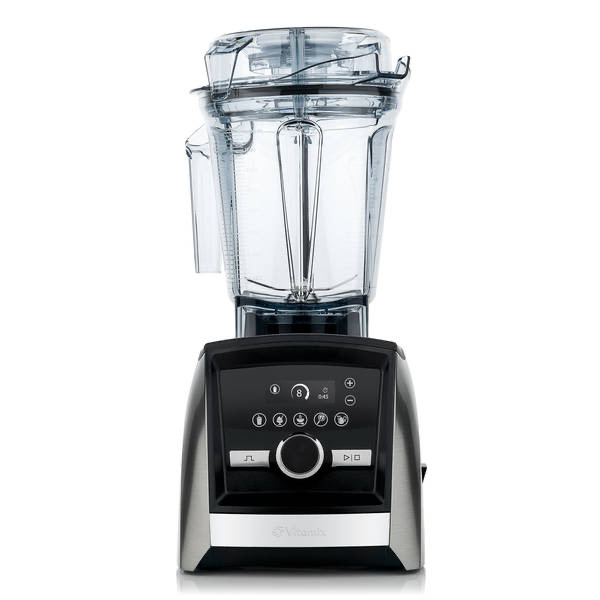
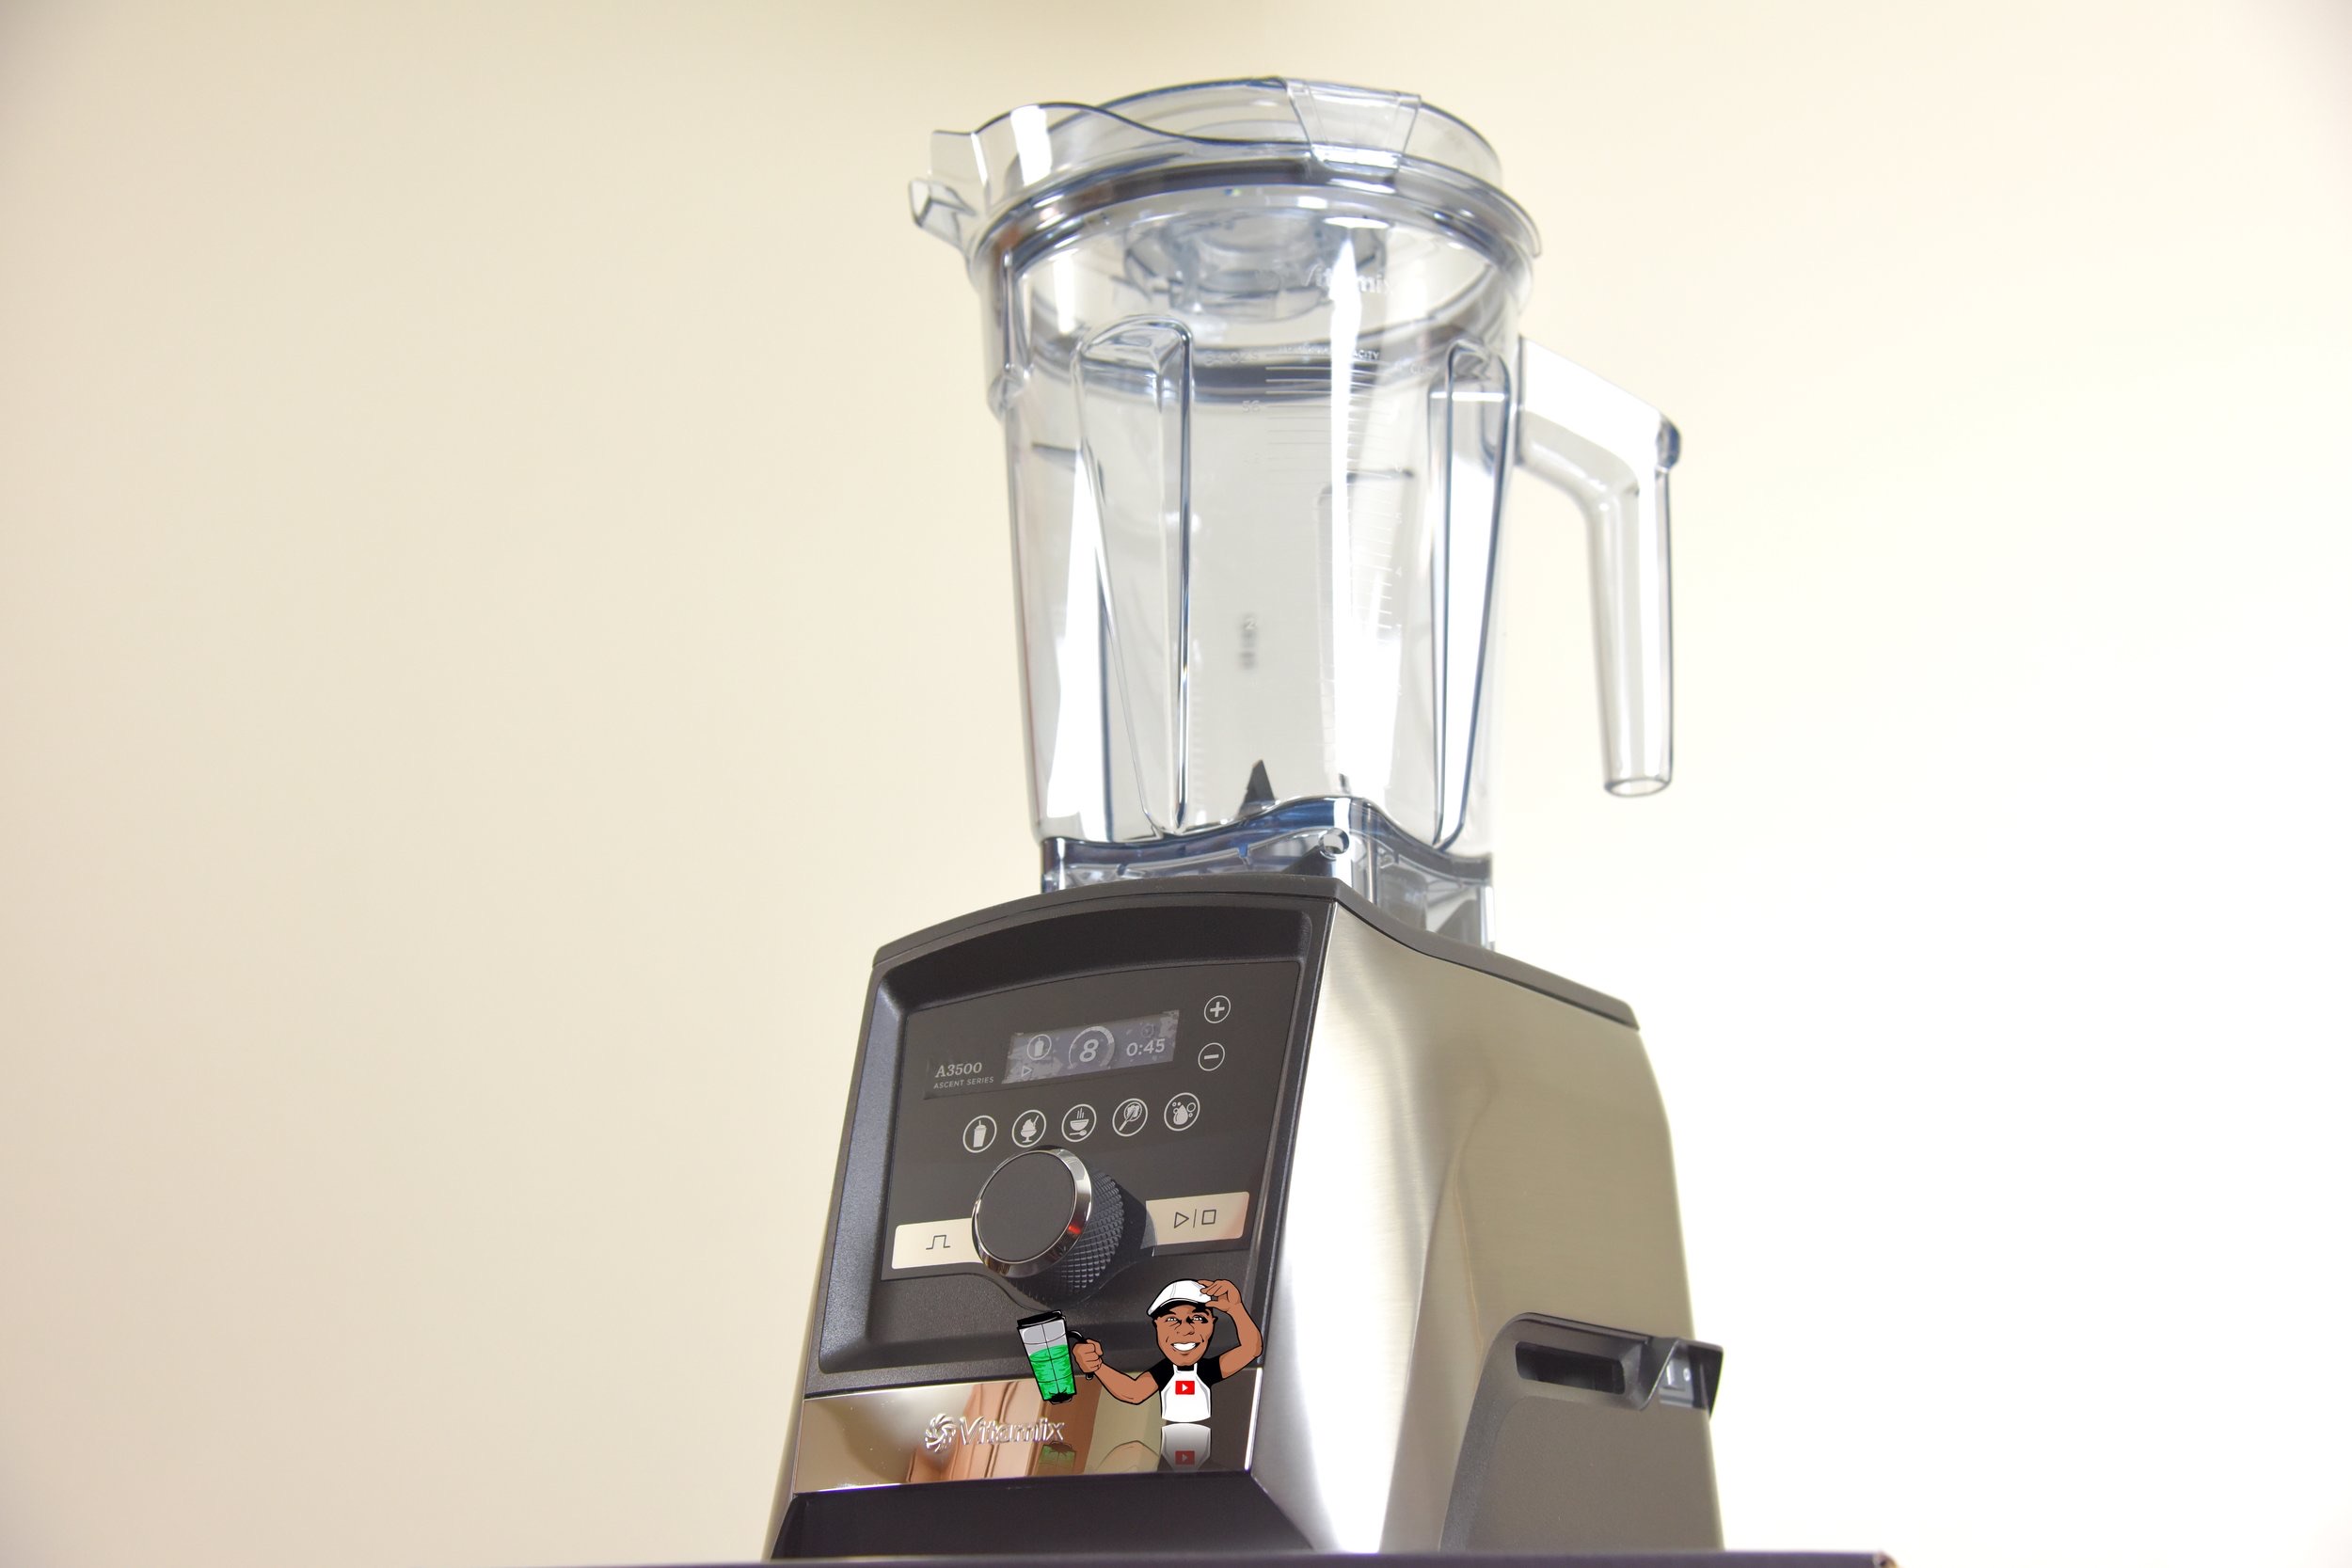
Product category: items_blender
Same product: yes